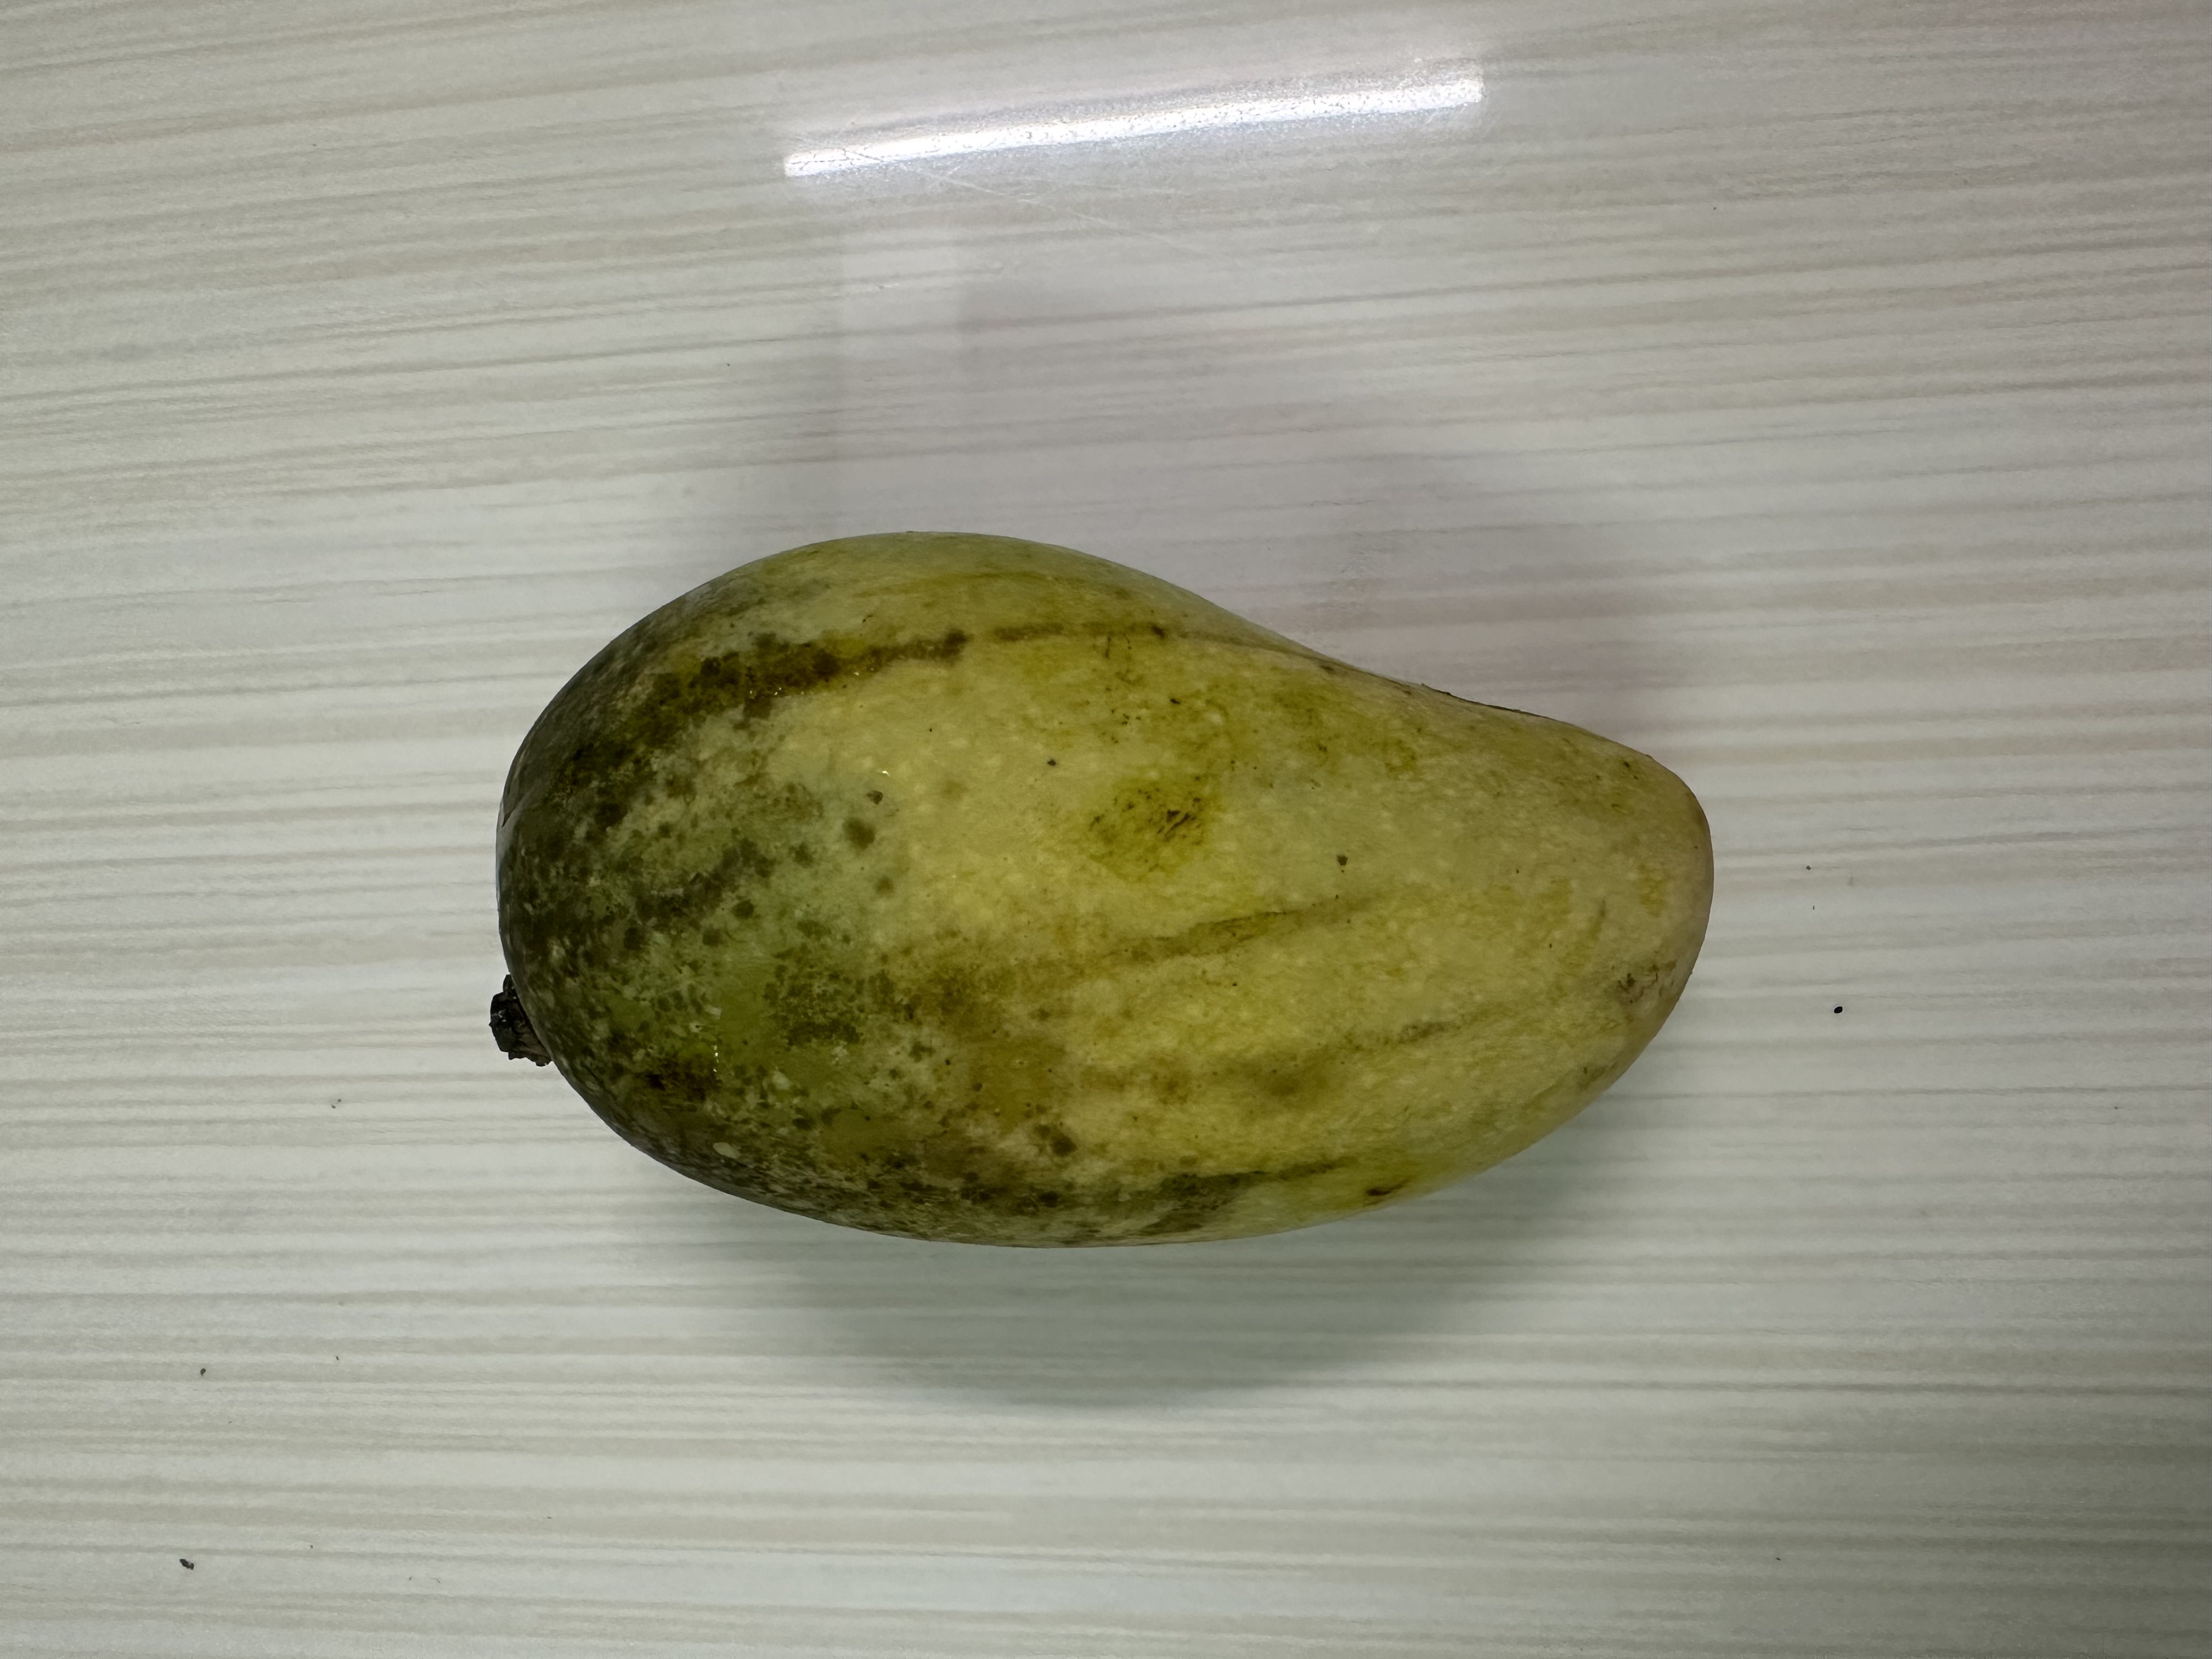
Mango variety: Katimon